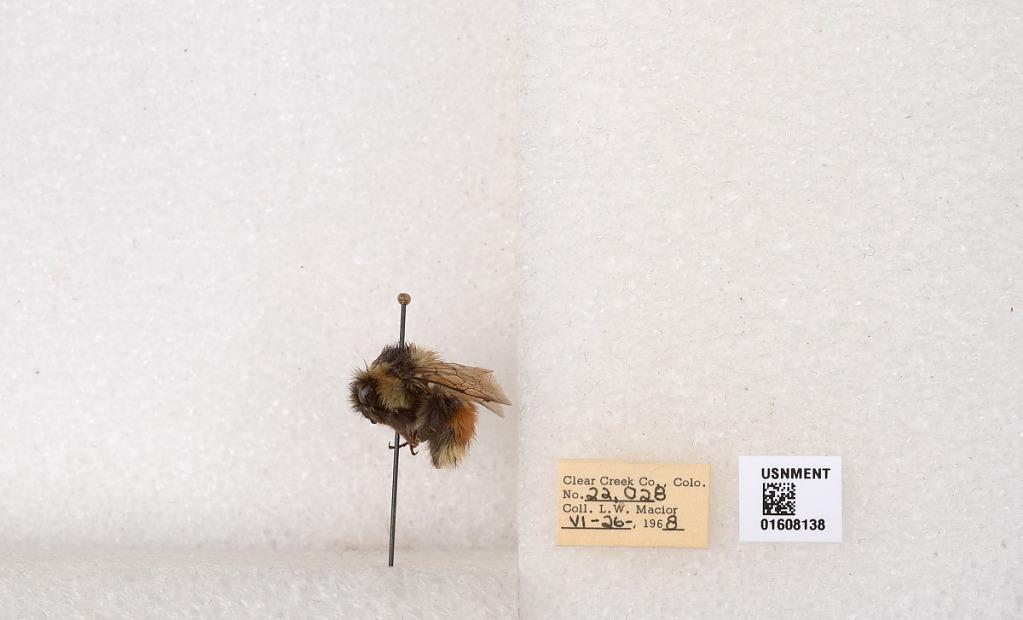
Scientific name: Bombus (Pyrobombus) sylvicola Kirby
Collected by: L. Macior
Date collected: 1968-6-26
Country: United States
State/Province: Colorado
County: Clear Creek
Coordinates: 39.6891, -105.644